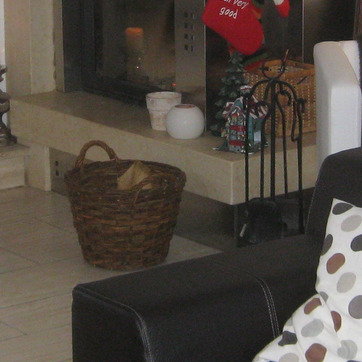
Material: other